Jim Cleamons

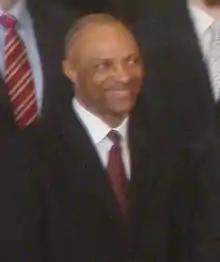

James Mitchell Cleamons (born September 13, 1949) is an American former professional basketball player and was a coach in the NBA and at the college and high school levels. He was an assistant coach on nine National Basketball Association (NBA) championship teams.